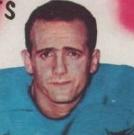
Age: 26